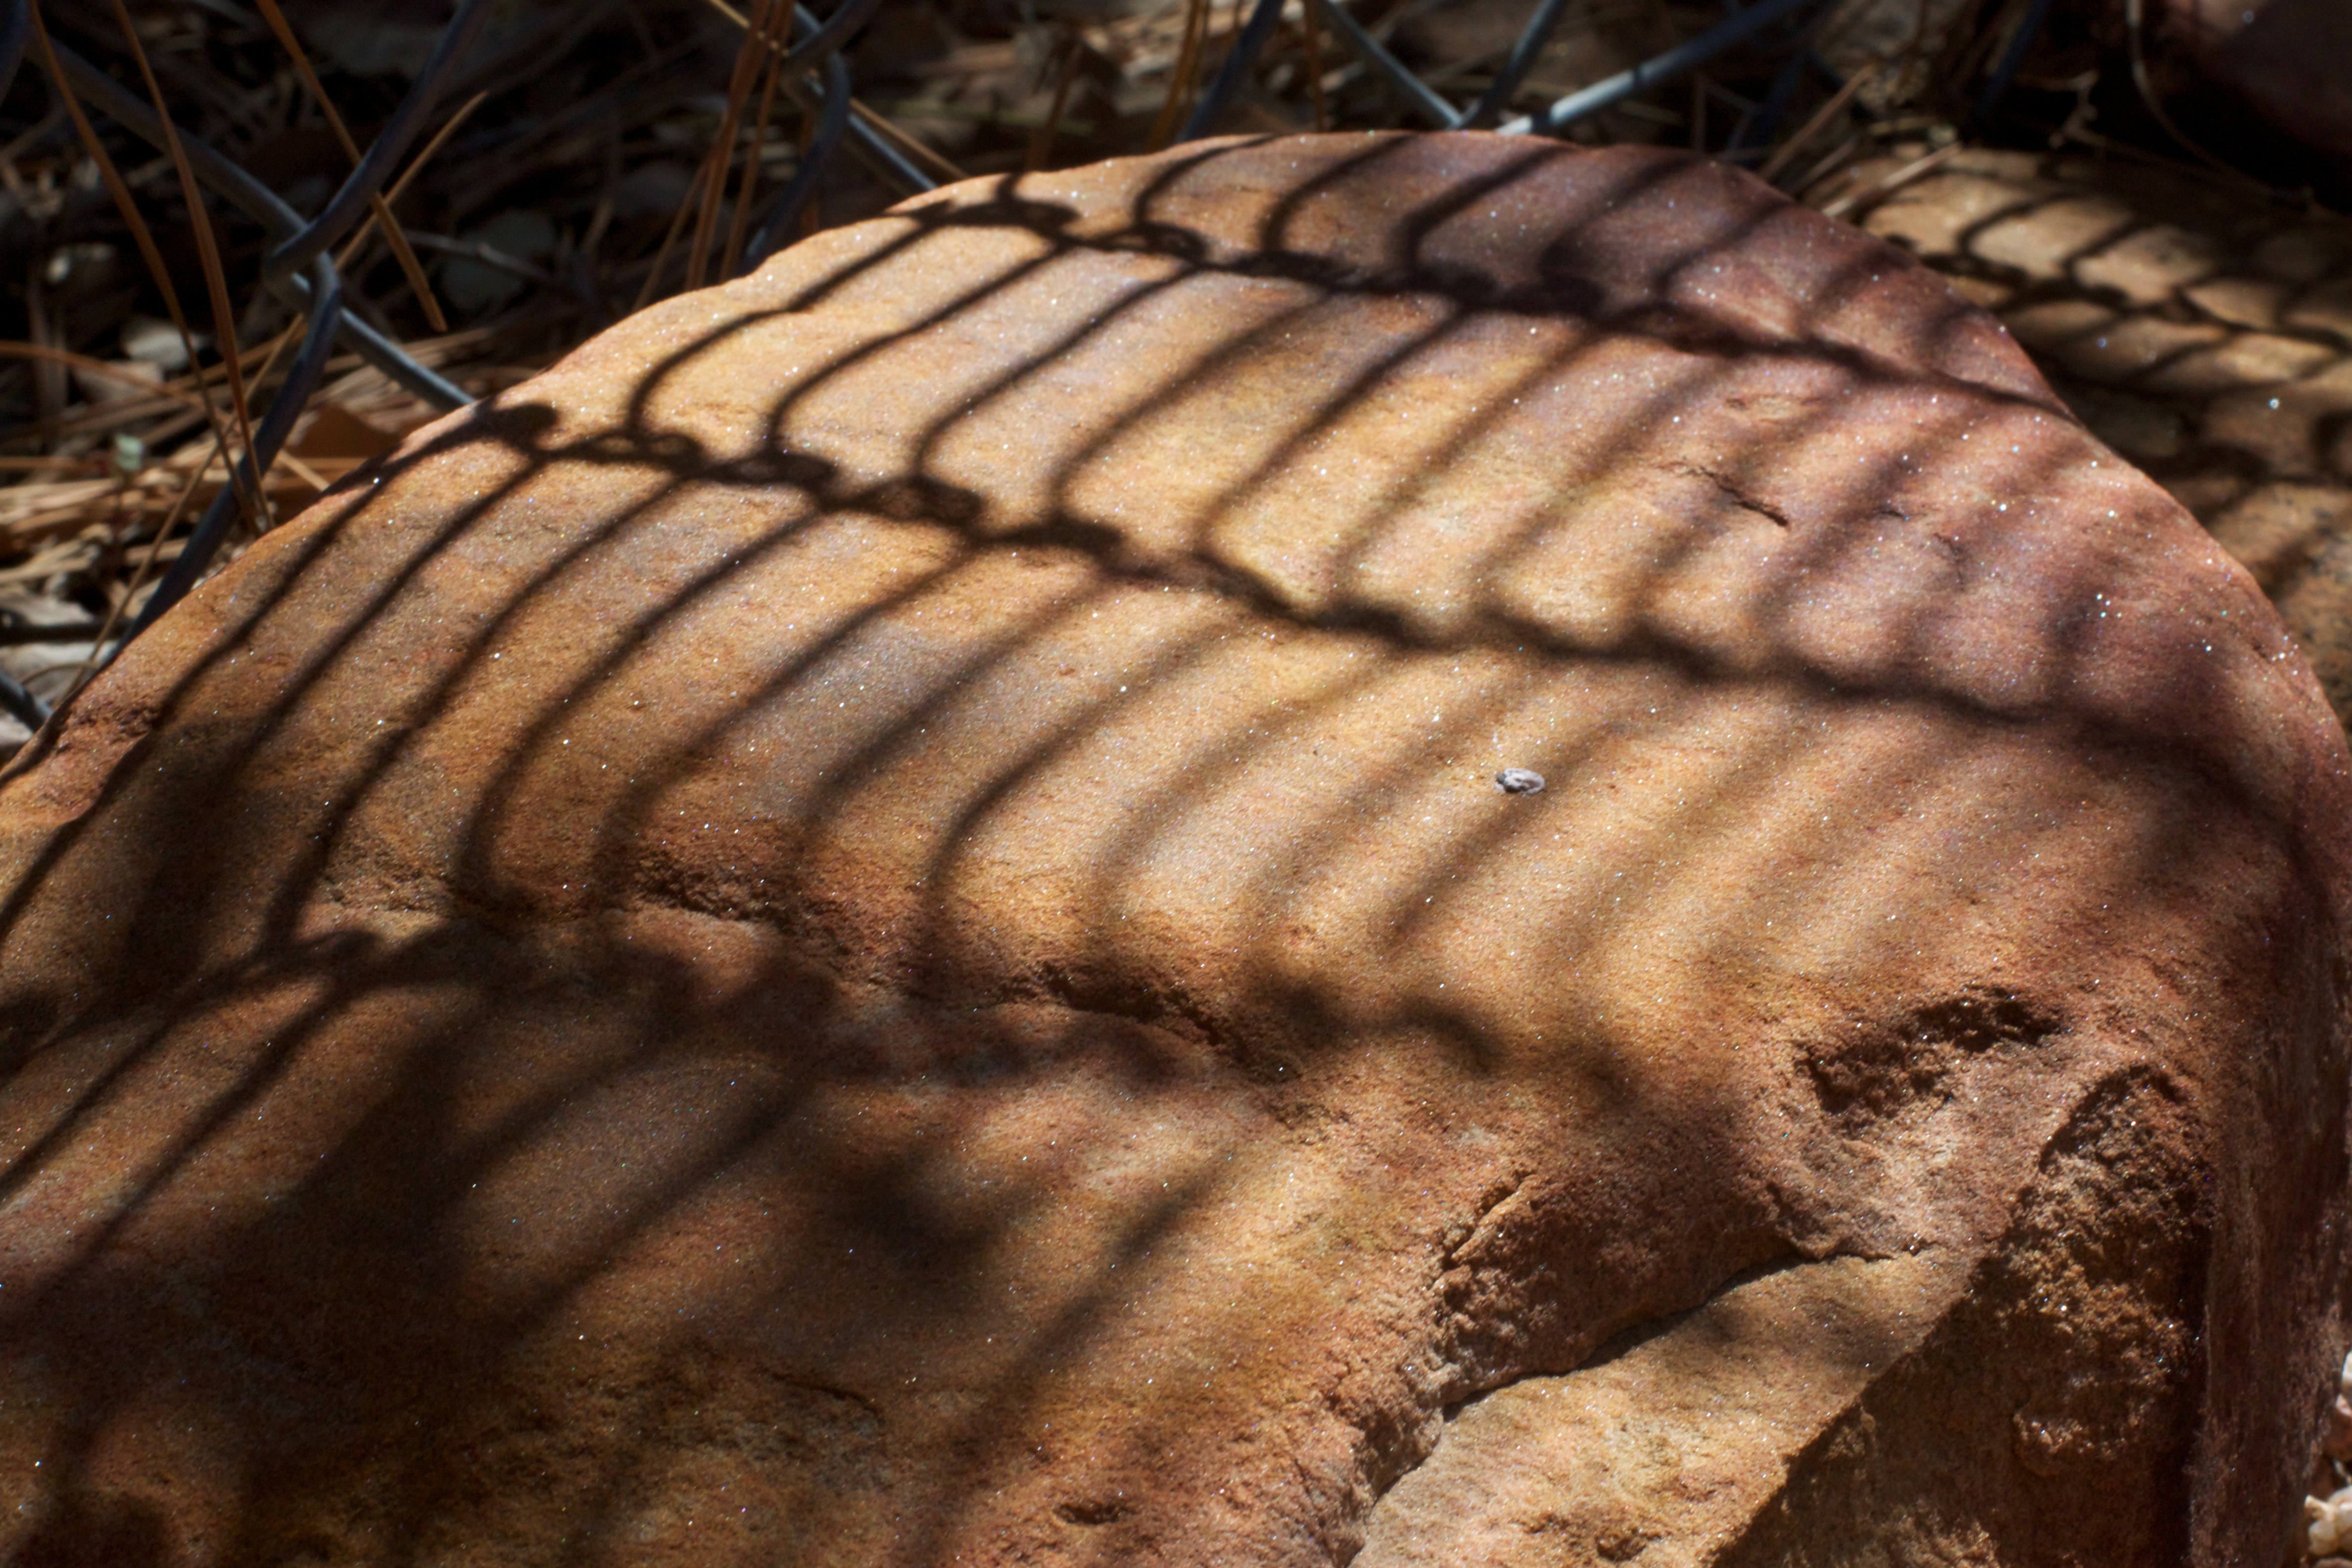
wood, leaf, trunk, wildlife, shadow, soil, fauna, close up